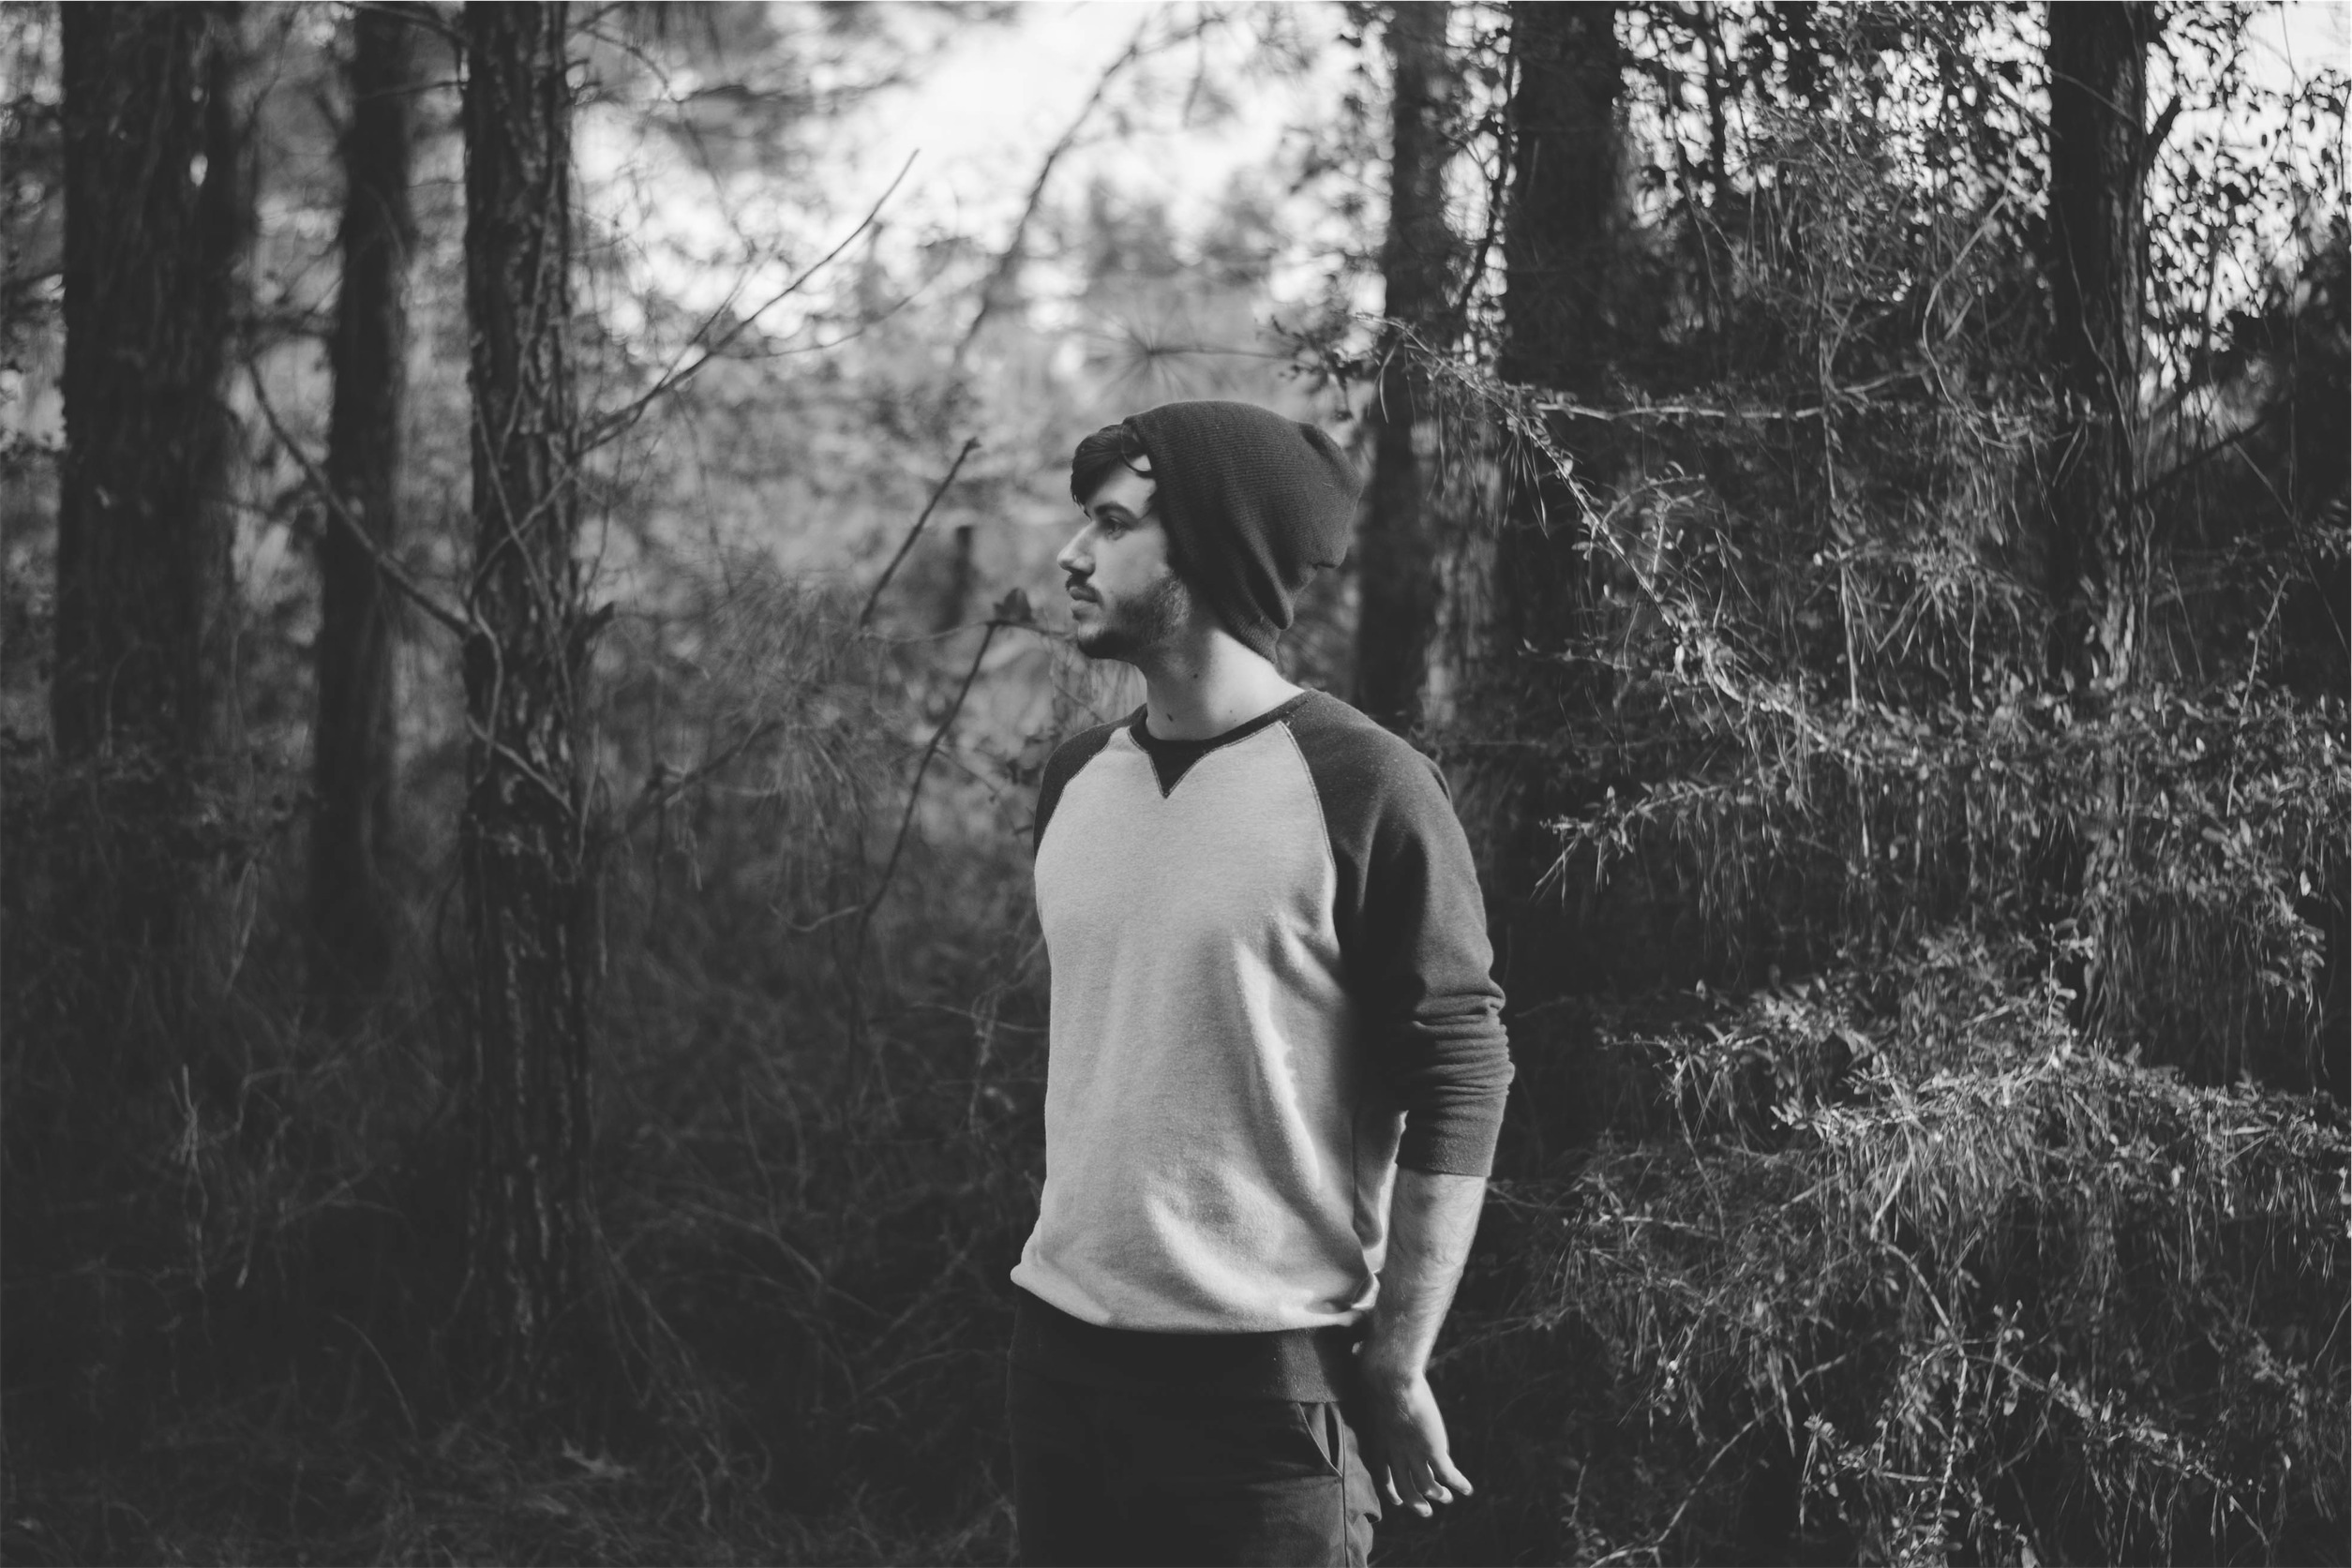
man, tree, forest, black and white, people, photography, sunlight, guy, model, young, spring, hat, darkness, fashion, black, monochrome, season, beard, sweater, beanie, trees, woods, photograph, woodland, habitat, clothes, monochrome photography, toque, portrait photography, natural environment